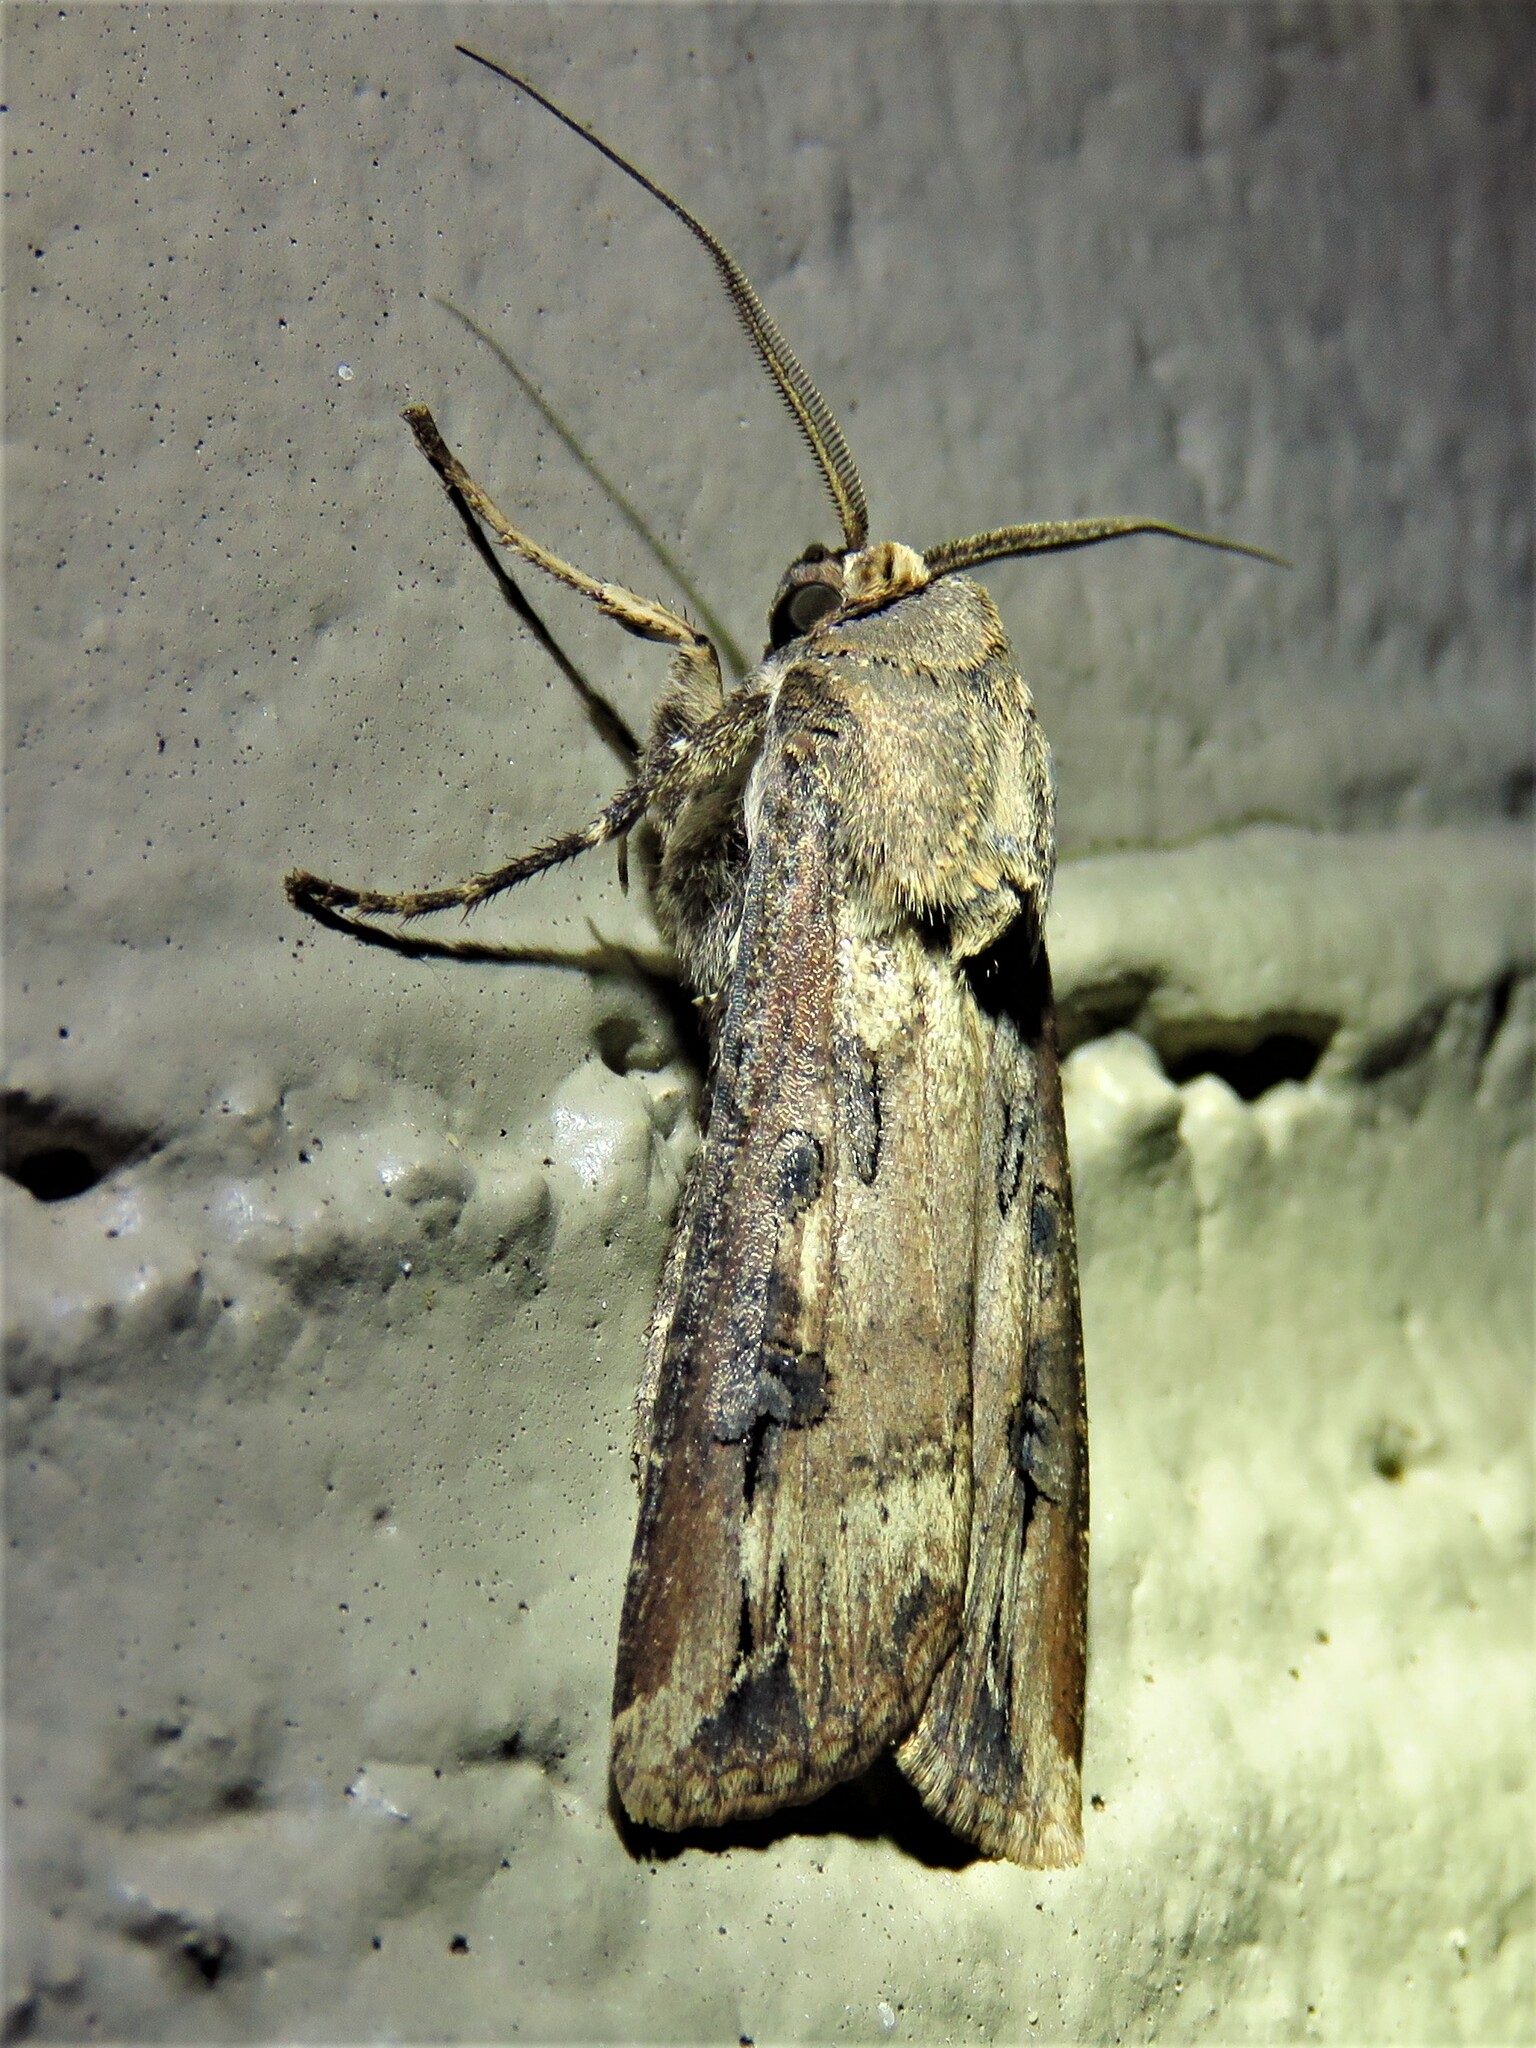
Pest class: cutworms